Anote Tong

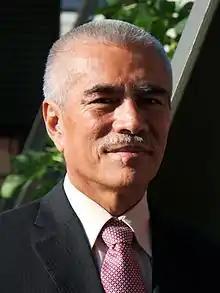
Tong in September 2011

Anote Tong (born 11 June 1952) is an I-Kiribati environmental activist and former politician for the Pillars of Truth party with half Chinese heritage, who served as the fourth president of Kiribati, from 2003 to 2016. He won the election in July 2003 with a slim plurality of votes cast (47.4%) against his older brother, Harry Tong (43.5%) and the private lawyer Banuera Berina (9.1%). The elections were contested by the opposition, due to allegations of electoral fraud but the High Court of Tarawa had confirmed that there was no fraud. He was re-elected on 17 October 2007 for a second term (64%). In 2012, Tong was reelected for a third term, although with a significantly smaller percentage than in the previous two elections.